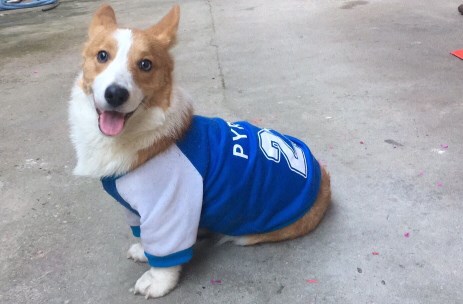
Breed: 2909-n000116-Cardigan